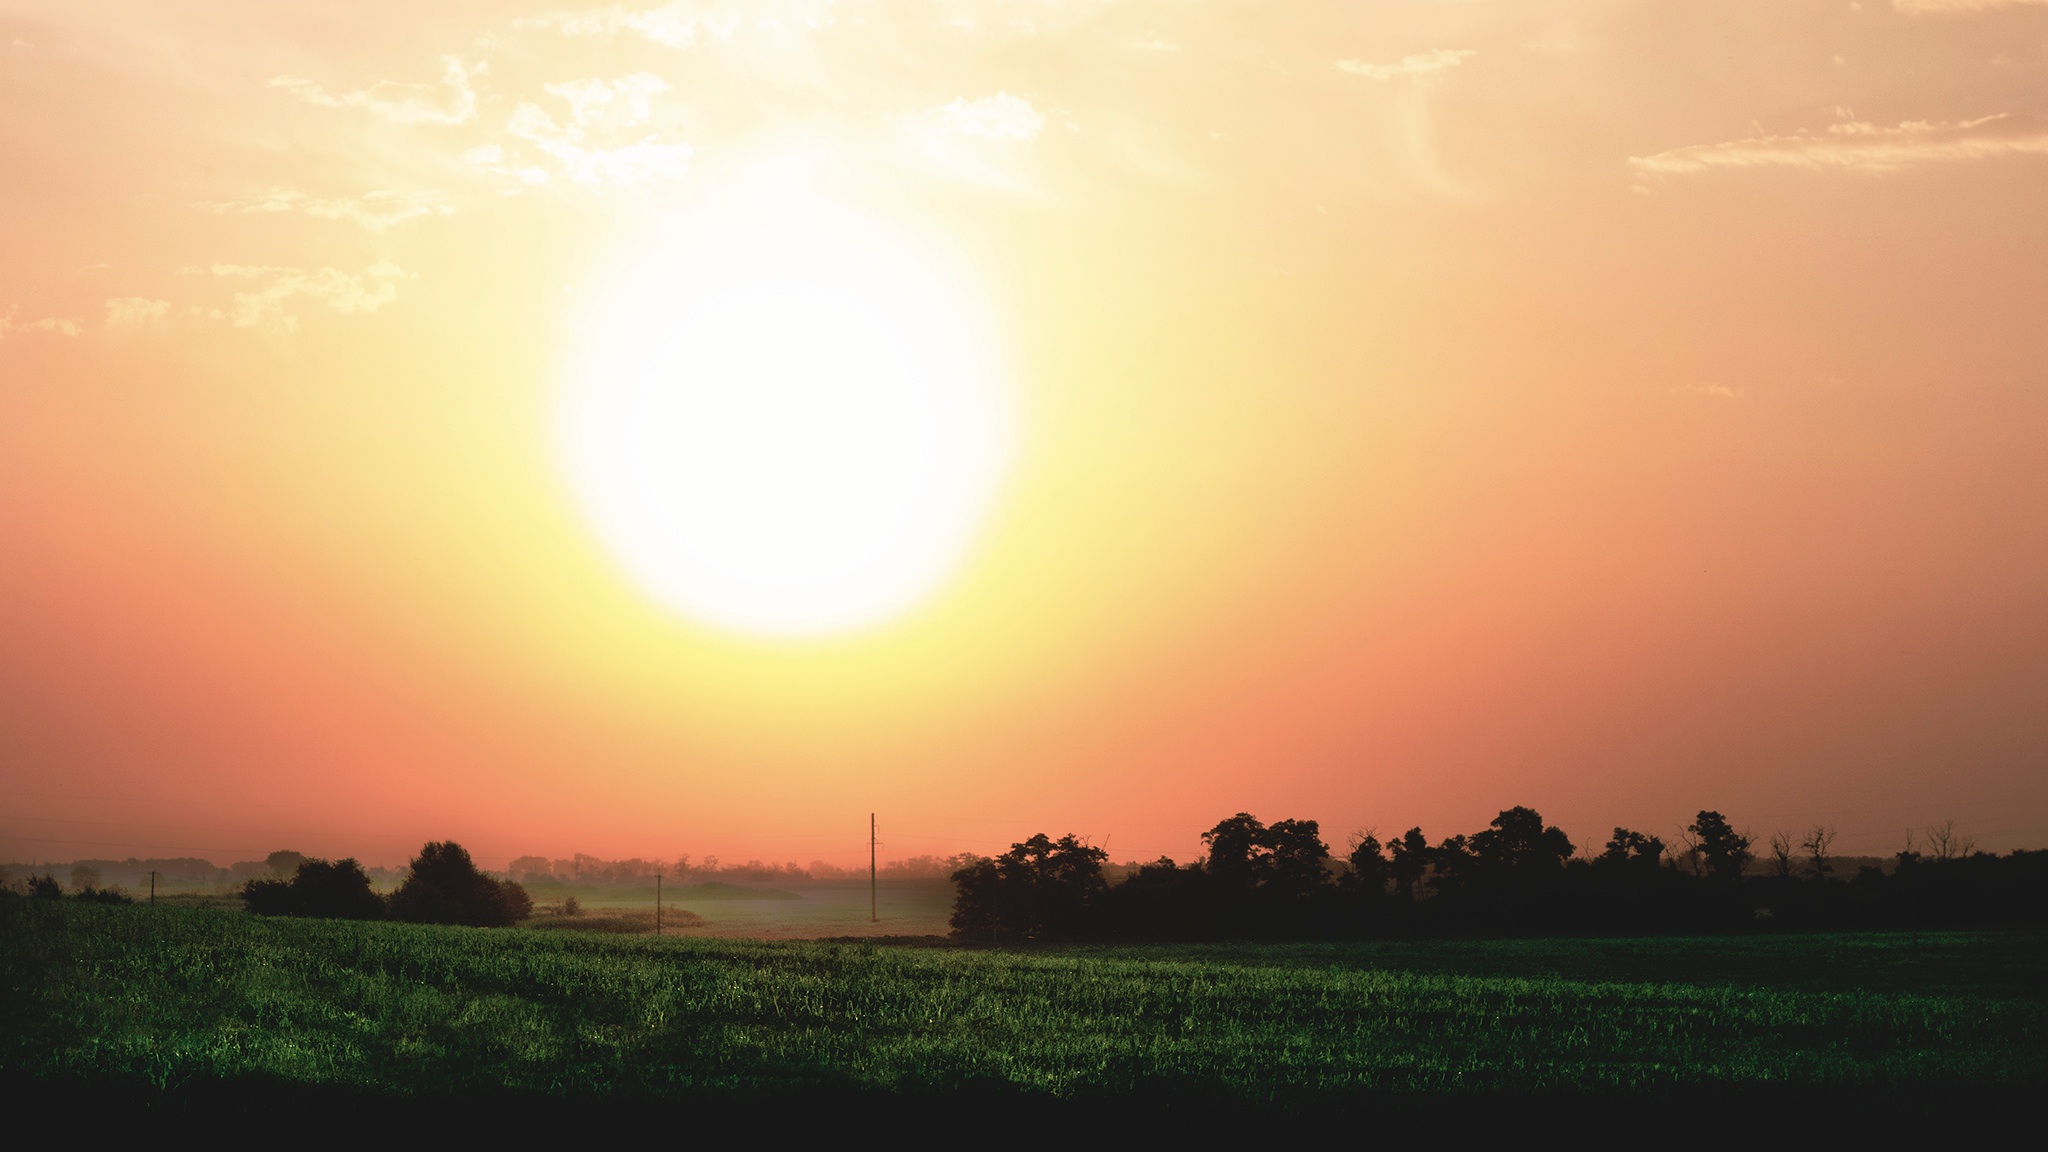
horizon, cloud, sky, sun, sunrise, sunset, field, sunlight, morning, dawn, atmosphere, dusk, evening, plain, afterglow, astronomical object, atmospheric phenomenon, red sky at morning